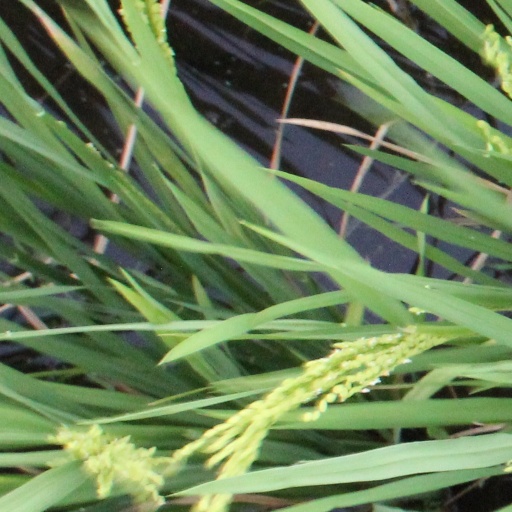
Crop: rice